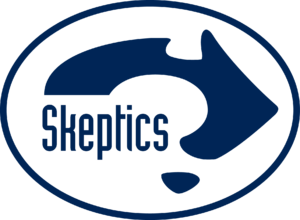
Australian Skeptics est une confédération d'organisations australiennes formée en 1980. Australian Skeptics enquête sur le paranormal et les revendications pseudo-scientifiques à l'aide de méthodes scientifiques. Elle ne doit pas être confondue avec l'une de ses composantes, Australian Skeptics Inc., basée à Sydney.